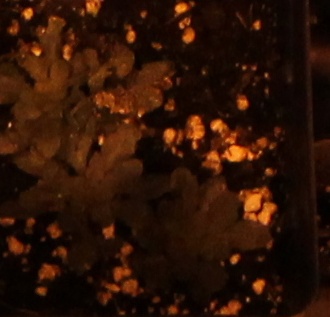
Label: Horseweed